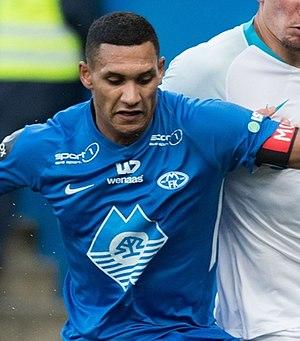
Ruben Gabrielsen, né le 10 mars 1992 à Lena en Norvège, est un footballeur norvégien, qui évolue au poste de défenseur central au Toulouse FC.